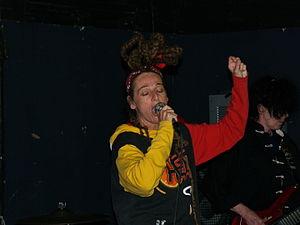
The Slits